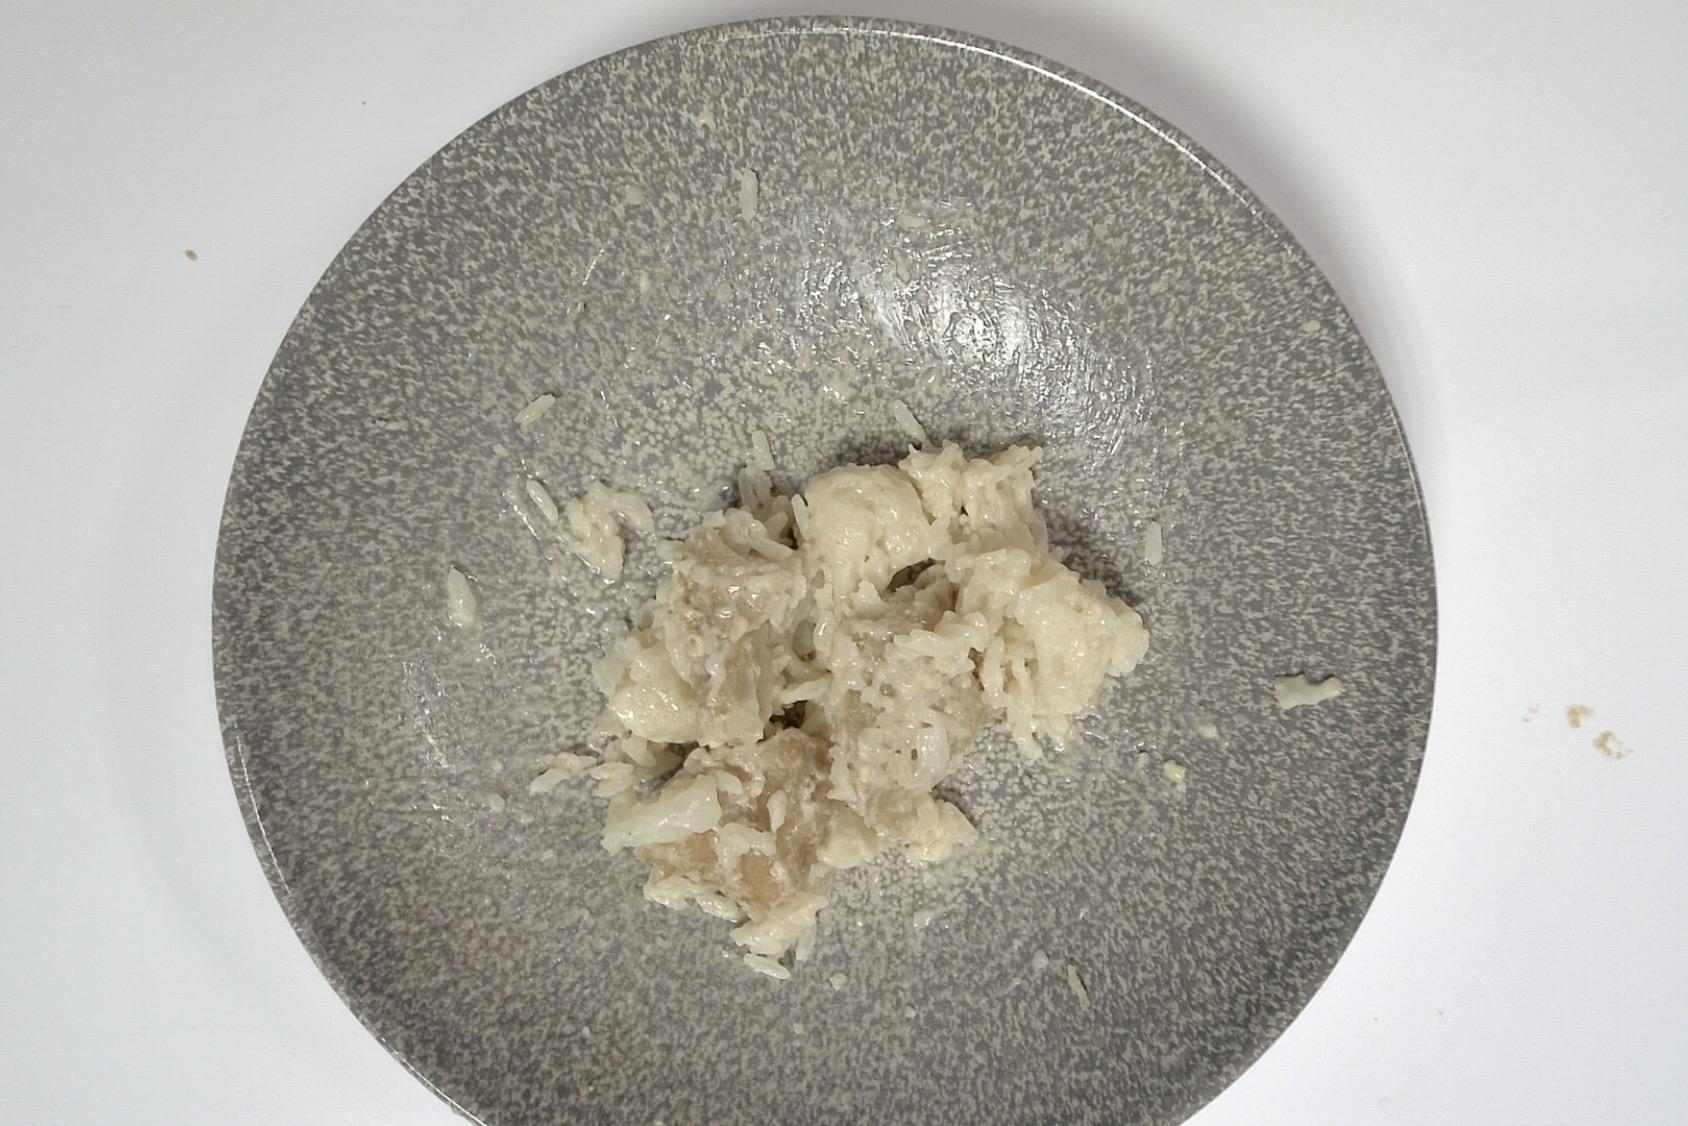
Dish: Paniertes Fischfilet mit Blumenkohl , Reis , Helle Sauce
Portion size: Normale Portion
Ingredients: rice, cauliflower, breaded-fish-fillet, light-sauce-or-white-sauce
Weight as served: 315 g
Energy as served: 307,850 kcal (1.294,350 kJ)
Fat: 11,110 g (saturated: 3,465 g)
Carbohydrates: 35,090 g (sugar: 4,415 g)
Protein: 15,550 g
Salt: 2,190 g
Weight after return: 185 g
Energy after return: 180,801 kcal